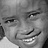
Emotion: happy